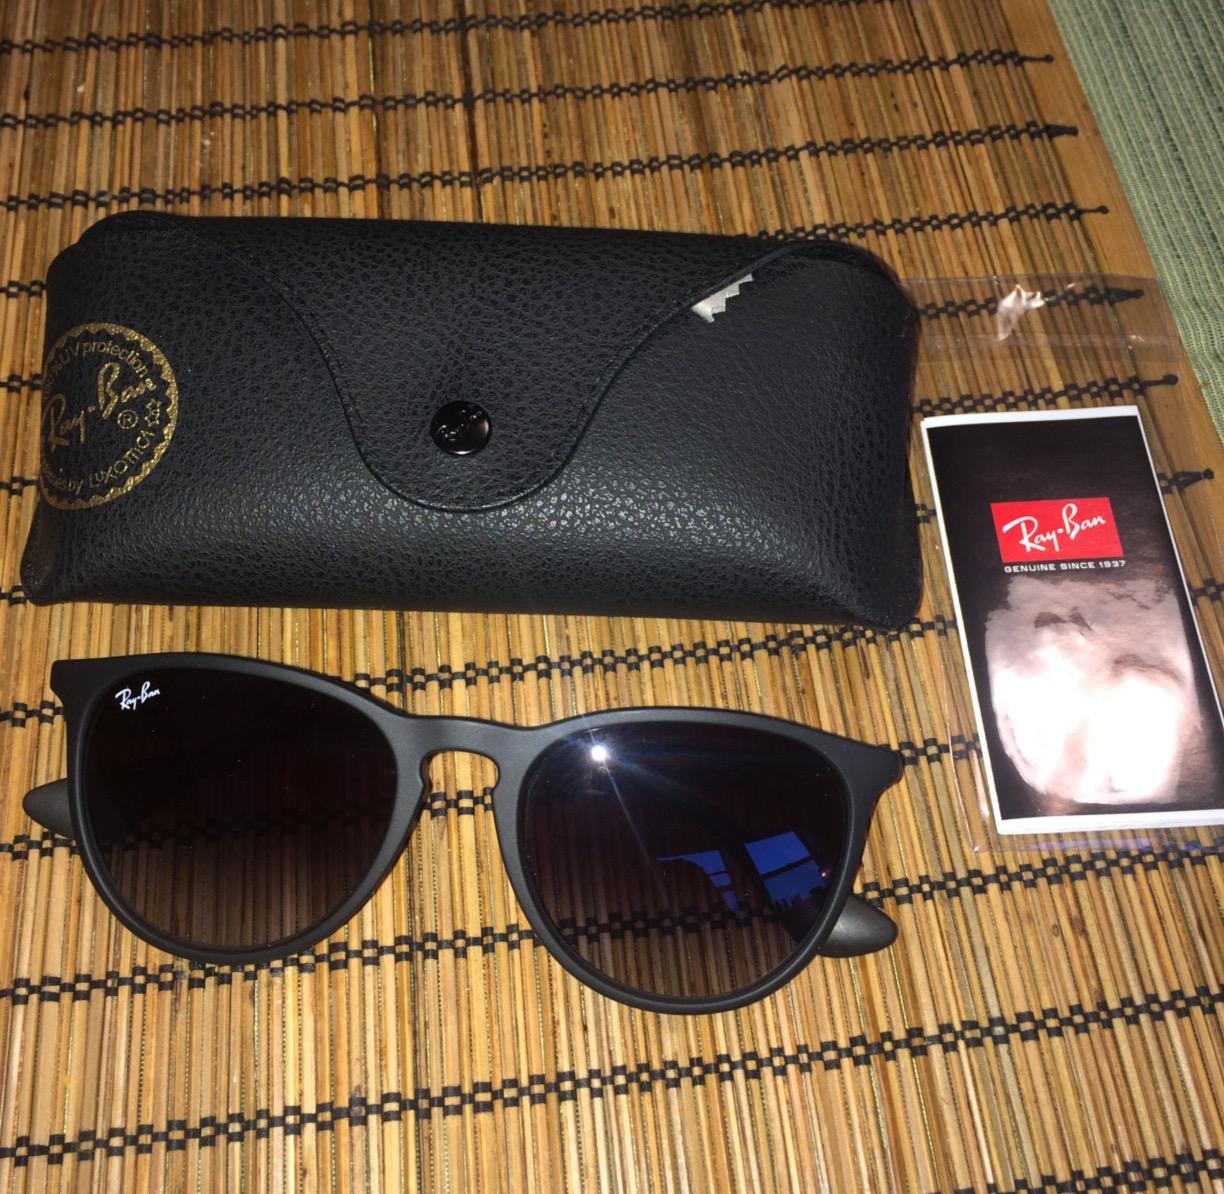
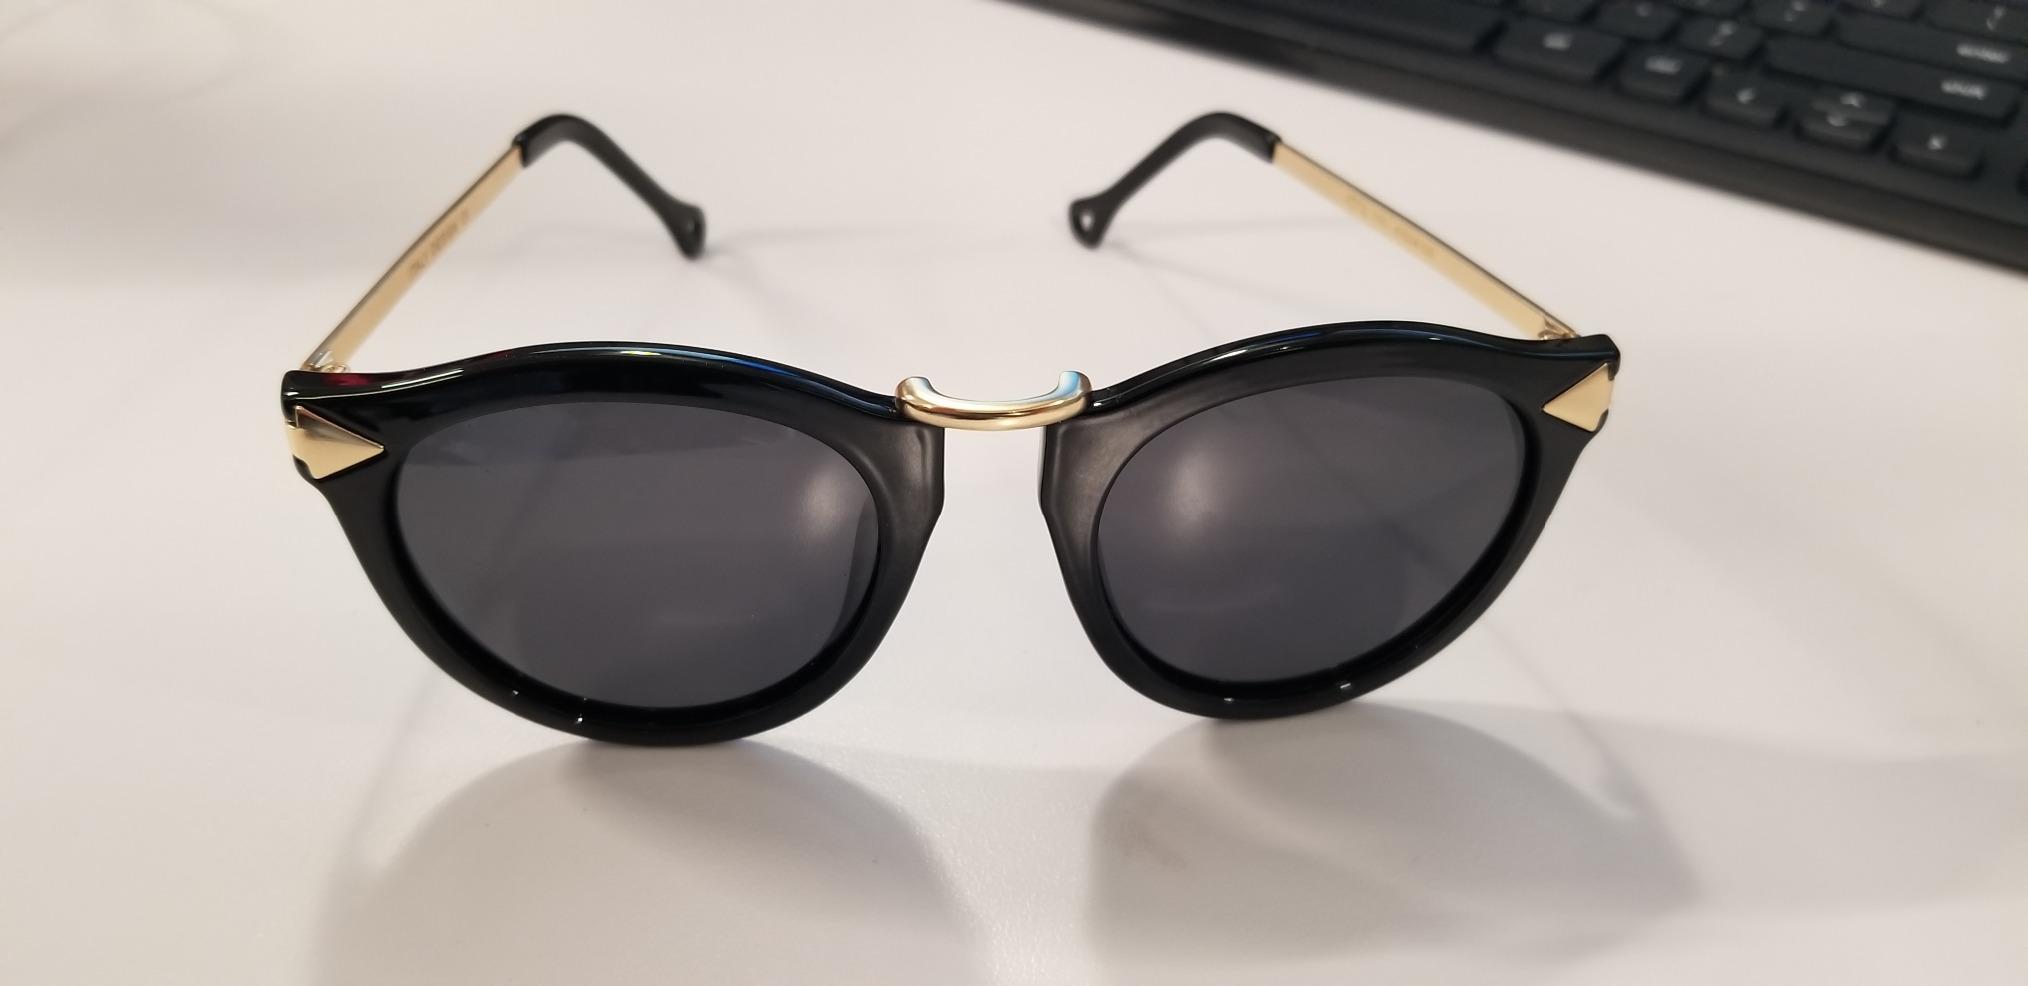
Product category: accessories_sunglasses
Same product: no